Vijaya Wimalaratne

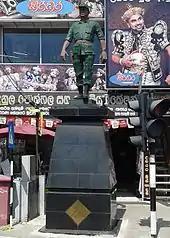
Maj Gen Vijaya Wimalaratne Statue at Kiribathgoda Town.

In July 1992, Major General Denzil Kobbekaduwa who was now General Officer Commanding Northern Sector and Brigadier Vijaya Wimalaratne who was the Commander, 21 "Jaffna" Brigade, began planning an offensive code named "Operation Final Countdown" to recapture the northern peninsula from the LTTE. Final preparations were underway and the senior commanders decided to visit Araly Point on Kayts which was the launching pad for the offensive. According to the official statement by the army, on their return, the Land Rover driven by Brigadier Vijaya Wimalaratne was destroyed by a land mine blast. Brigadier Wimalaratne was killed instantly along with Commodore (posthumously Rear Admiral) Mohan Jayamaha, Commander Northern Naval Area and seven others including Commander Asanga Lankathilaka, Lt. Colonels G.H. Ariyaratne, A. Palipahana, H.R. Stephen, all three battalion commanders and Major N.S. De Alwis, General Kobbekaduwa's ADC. General Kobbekaduwa was found alive but critically wounded and transferred by helicopter to Colombo where he succumbed to his wounds. It has been claimed by Jane's Information Group that the assassination was by the LTTE.